List of United States Navy oilers

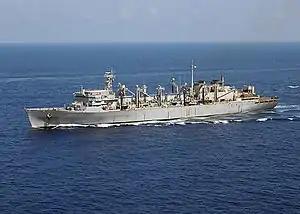
USNS "Supply" (T-AOE-6)

The second "Cimarron"-class was a class of five fleet oilers that were commissioned in the early 1980s to replace older oilers constructed during World War II. Due to budget restrictions, these ships were constructed smaller than was actually needed, requiring them to be "jumboized" in the late 1980s and early 1990s. Displacement was 8200 tons as built and 11,650/36,800 after jumboization. However, to save expenses and in keeping with the Navy's move away from steam propulsion, these ships were decommissioned in the late 1990s and replaced by the diesel-powered "Henry J. Kaiser"-class oilers manned by the Military Sealift Command (MSC).